Le Roy Williams

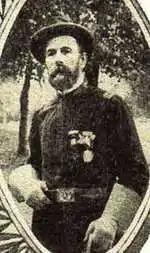

Le Roy Williams (August 18, 1845 – February 14, 1930) was an American soldier who received the Medal of Honor for valor during the American Civil War.